Marvin Friedrich

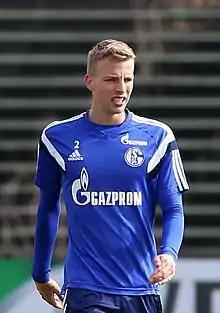
Friedrich in training for Schalke 04 in 2015

Marvin Friedrich (born 13 December 1995) is a German professional footballer who plays as a centre back for Bundesliga club Borussia Mönchengladbach.